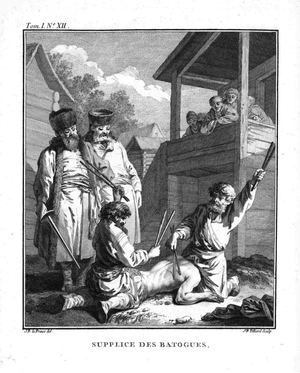
Un batog est une tige ou bâton d'environ l'épaisseur d'un doigt d'homme traditionnellement utilisé comme châtiment corporel en Russie. Le condamné est étendu le visage au sol avec le dos exposé tandis que deux hommes sont assis sur lui, l'un tenant les bras, l'autre les jambes. Les deux hommes commencent alors à frapper la victime sur le dos, en remplaçant les batons s'ils rompent, jusqu'à ce qu'ils reçoivent l'ordre d'arrêter. La peine n'est généralement pas fatale. Pierre le grand utilise cette forme de punition, ainsi que des mesures beaucoup plus sévères telles que la roue, au cours de la révolte des streltsy en 1698.